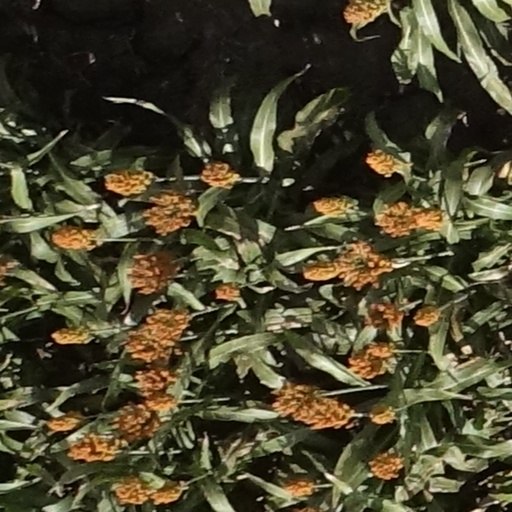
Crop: sorghum